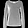
Label: Pullover